Czech Republic–Poland relations

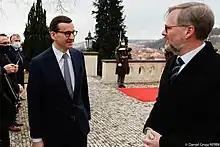
Meeting of Prime Minister of the Czech Republic Petr Fiala and Prime Minister of Poland Mateusz Morawiecki in Prague in 2022

Several Bohemian–Polish wars were fought for control of the border regions of Moravia, Silesia and Lesser Poland in the Middle Ages. Additionally, Bohemia was allied against Poland during the German–Polish wars of 1003–1018, 1028–1031, 1109 and 1157 and the Polish–Teutonic War of 1326–1332. Czechs and Poles were also allies on multiple occasions, with the first alliance formed around 965. Moravia aided Poland during the first Mongol invasion of Poland in 1241. At the Battle of Kressenbrunn between Bohemia and Hungary in 1260, the Polish duchies of Silesia and Kraków fought on opposite sides. Poland aided Bohemia against Hungarians and Germans at the Battle on the Marchfeld in 1278. In 1363, Poland was allied with Denmark against Bohemia. In 1432, Poland entered an alliance with the Czech Orebites, and then Poles and Czechs together fought many battles in the Polish–Teutonic War of 1431–1435. Some Poles fought on the side of the Czech Taborites in the Battle of Lipany in 1434. In 1457, Czech mercenaries hired by the Teutonic Knights in their Thirteen Years' War of 1454–1466 against Poland sold the strongholds of Malbork, Tczew and Iława to Poland in lieu of indemnities. Bohemia and Poland were part of a coalition of several European countries in the Crusade of Varna of 1443–1444 and the Hungarian–Ottoman War of 1521–1526, which goal was to repel the Ottoman invasion of Europe and liberate the already conquered nations of Southeast Europe. In 1474, Bohemia and Poland were allied against Hungary.